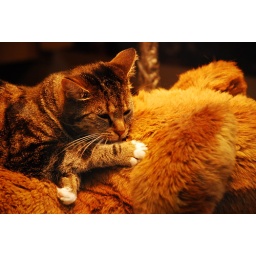
cat on a bear in a shop in amsterdam